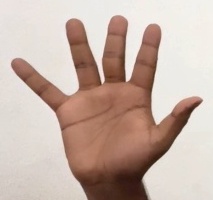
ASL sign: 5